Rochus von Liliencron

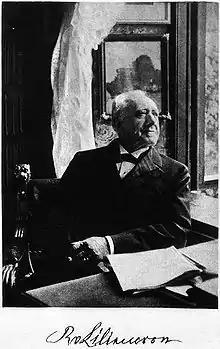
Rochus von Liliencron

Rochus Wilhelm Traugott Heinrich Ferdinand Freiherr von Liliencron (born 8 December 1820 in Plön, d. 5 March 1912 in Koblenz) was a Germanist and historian, known for his collection of German "Volkslieder" (folk songs), published in five volumes in 1865–1869, and as the editor of the biographical reference work "Allgemeine Deutsche Biographie" (ADB), published 1875–1912.